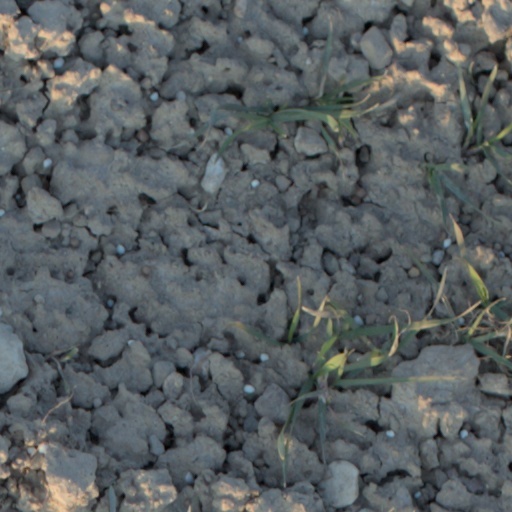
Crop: wheat